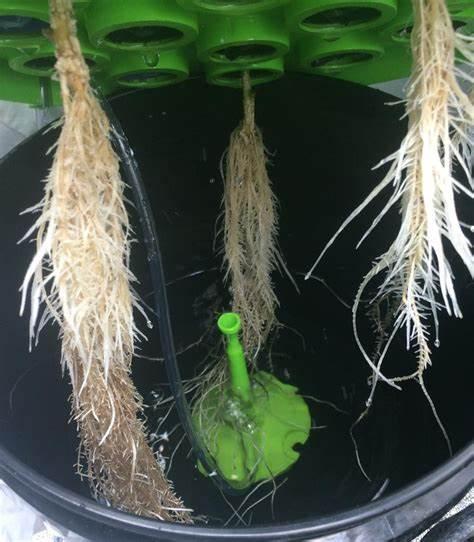
Huu ni mfumo wa kisasa ambapo mizizi ya mimea inakuwa ndani ya maji badala ya udongo. Inaonekana kama mimea inakuja ndani ya ndoo nyeusi. Na mizizi mirefu meupe, ikining'inia ndani ya maji yenye pambo ndogo, ya kijani kibichi, inayosambaza maji au virutubisho.